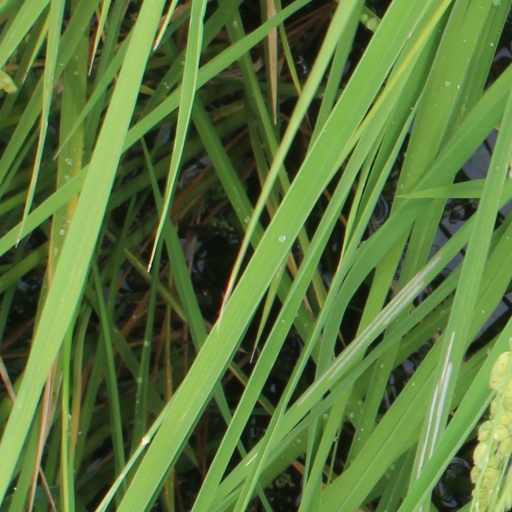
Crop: rice